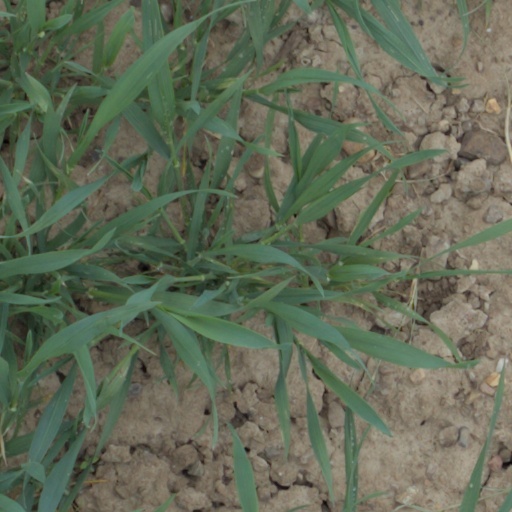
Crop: wheat